Gwendoline Yeo

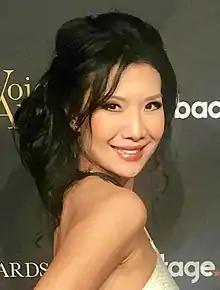
Yeo in 2018

Gwendoline See-Hian Yeo (born 10 July 1977) is an actress based in the United States. Born in Singapore, she moved to California in 1988 and began acting in sitcoms such as "Grounded for Life" and "The Random Years". Yeo is known for her roles as Dr. Kelly Lee on "General Hospital", Xiao-Mei on "Desperate Housewives", and Sun Fu in "Broken Trail". She is also known for voicing different roles in voiceover projects.